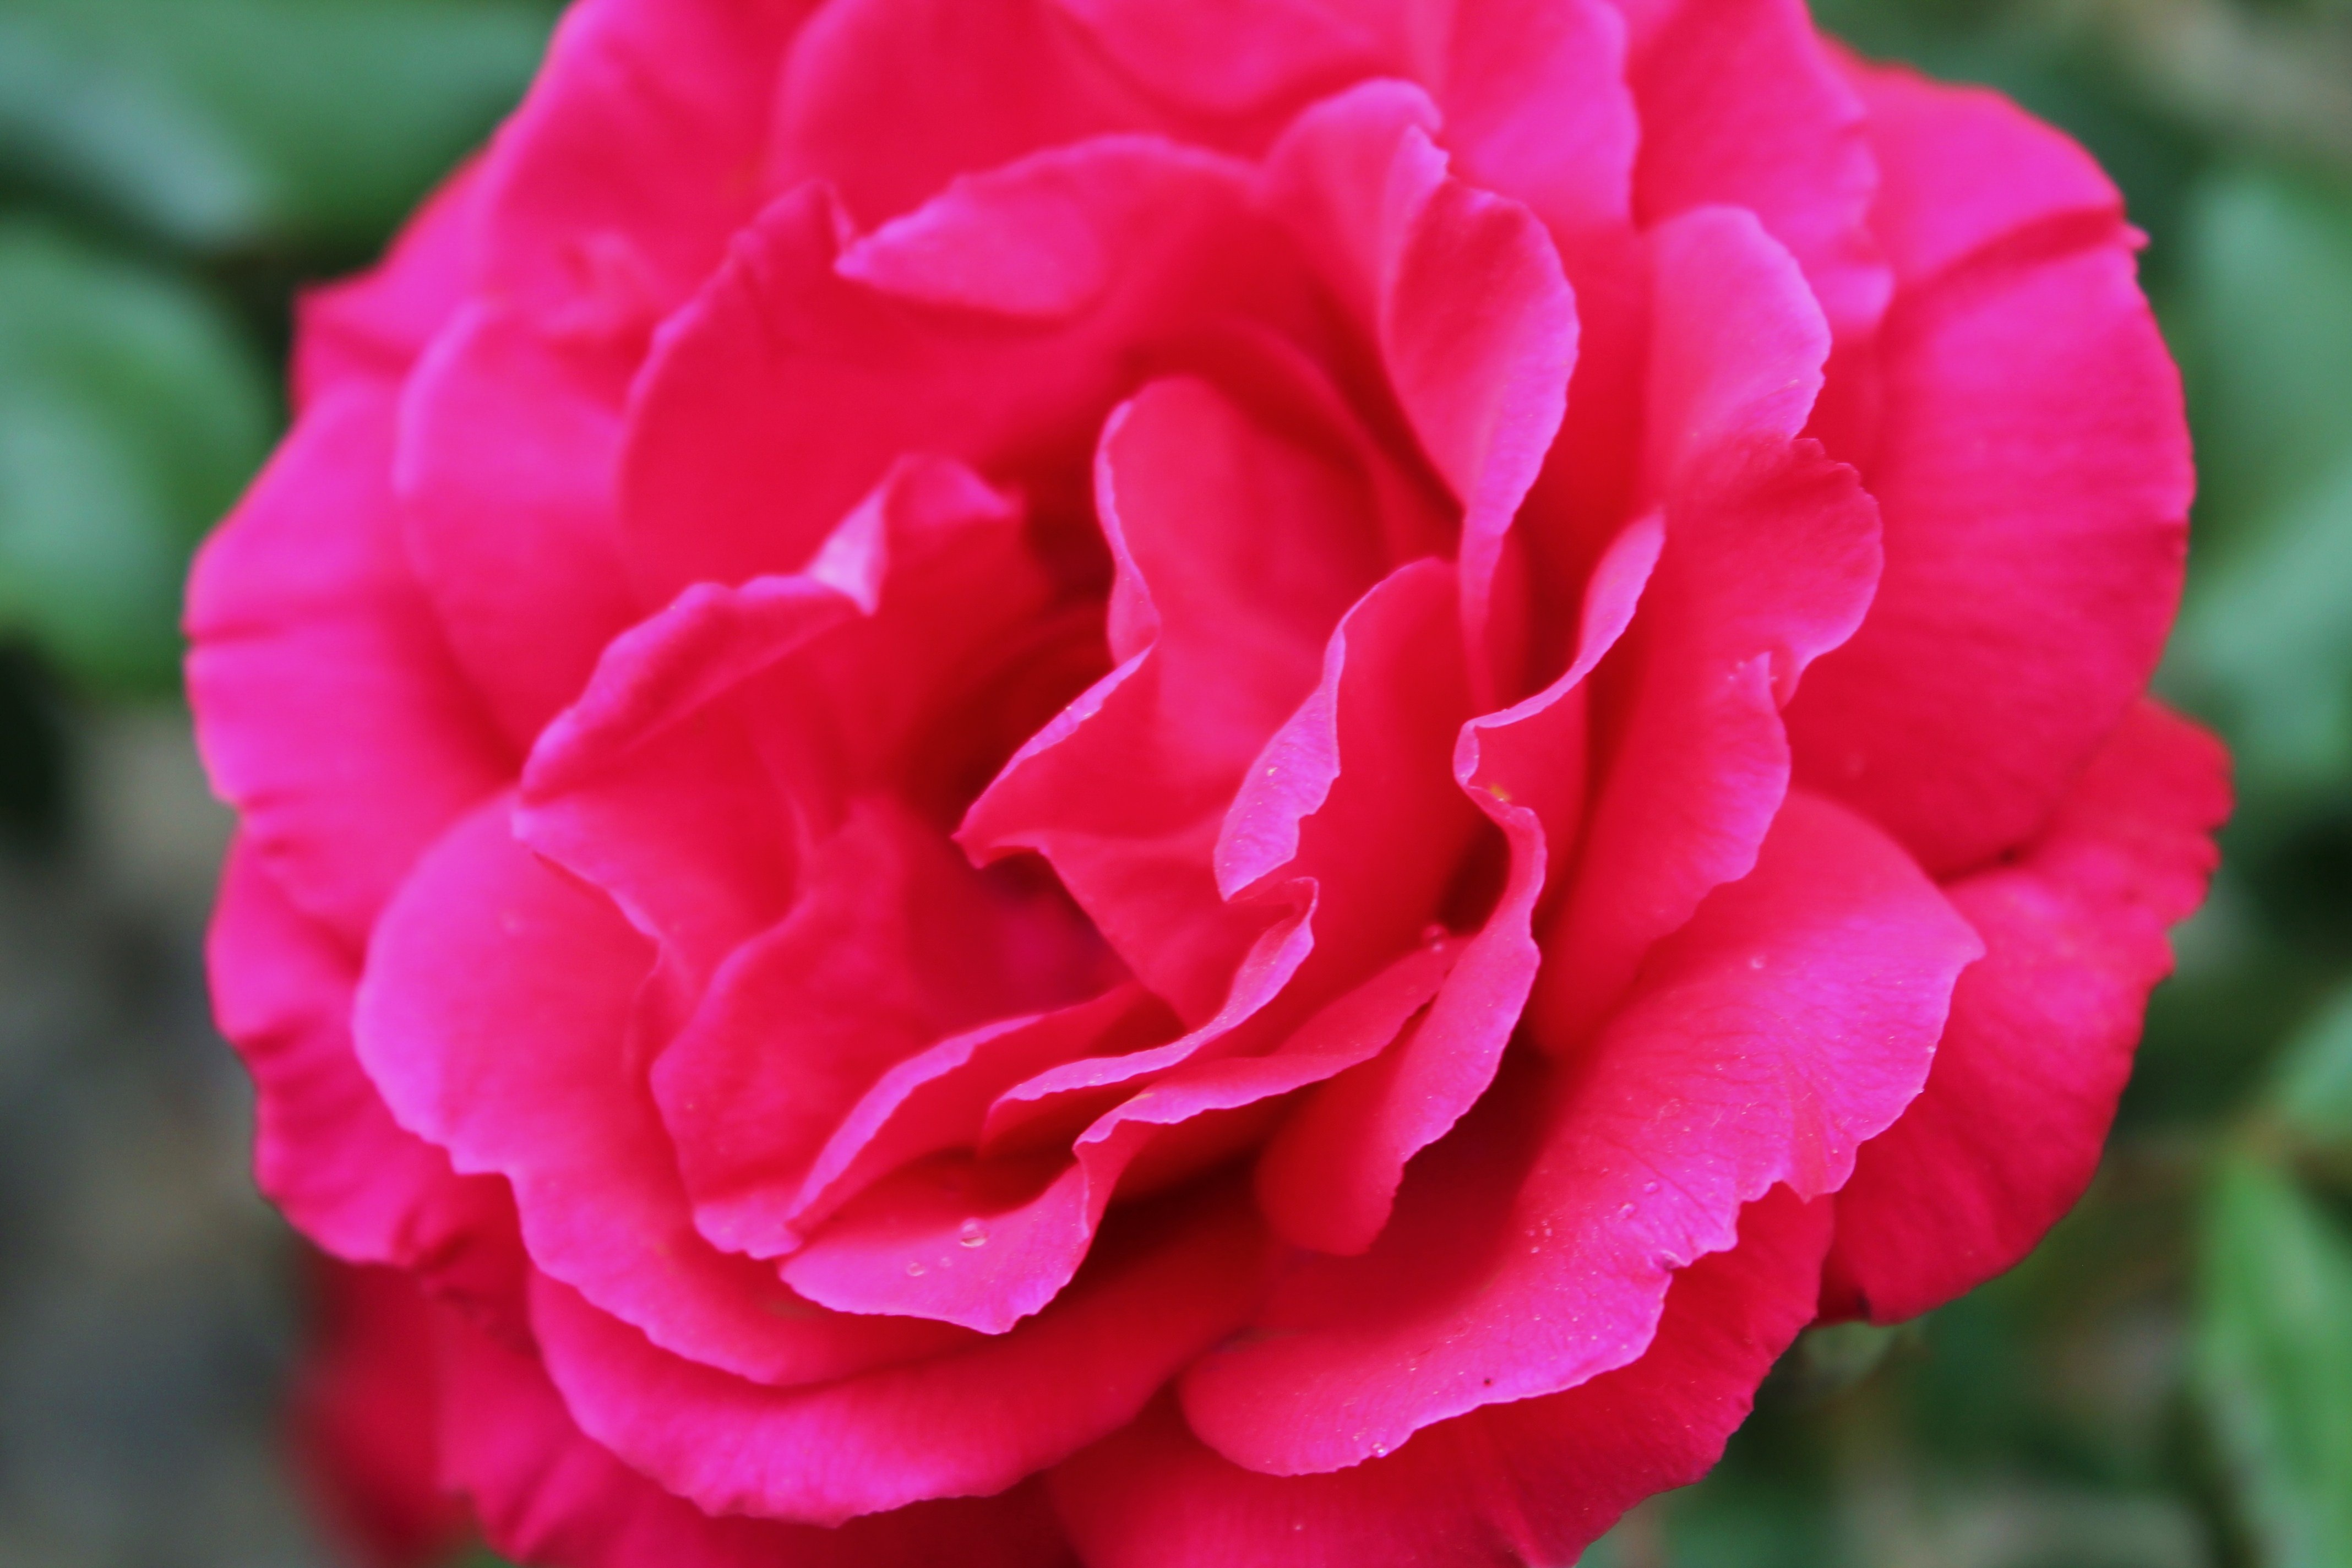
blossom, plant, flower, petal, bloom, floral, love, rose, spring, romantic, garden, pink, wedding, botanical, elegant, botanical garden, valentine, floribunda, bridal, aromatherapy, macro photography, flowering plant, garden roses, rose family, home garden, heart chakra, color therapy, backyard landscape, scent therapy, heart chakra therapy, healing heart, rose aromatherapy, chakra aromatherapy, heart aromatherapy, love aromatherapy, land plant, rosa centifolia